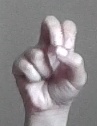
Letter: gaaf